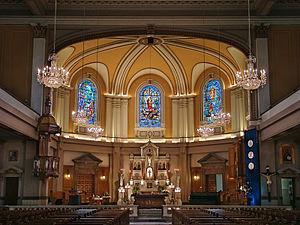
Église Très-Saint-Rédempteur, Montréal, Québec, Canada.
Voici une liste des lieux de culte catholiques du Québec divisée par région administrative.